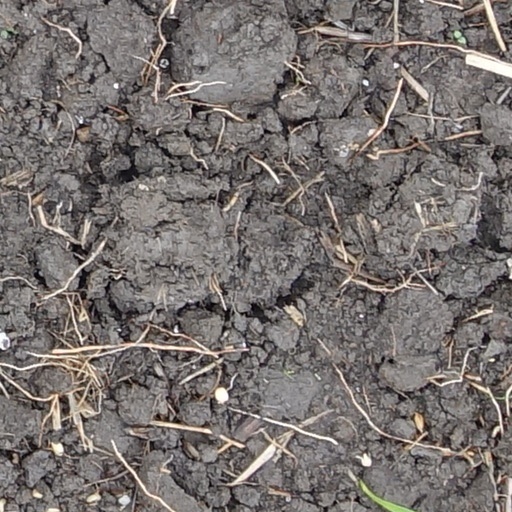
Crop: wheat